Wilbur P. Thirkield

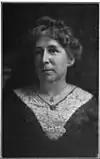
Mary Haven Thirkield

Thirkield was married to Mary Haven Thirkield, the daughter of Bishop Gilbert Haven. She was president of the Woman's Home Missionary Society for 10 years. She died on February 18, 1935, in New York at the age of seventy-six.